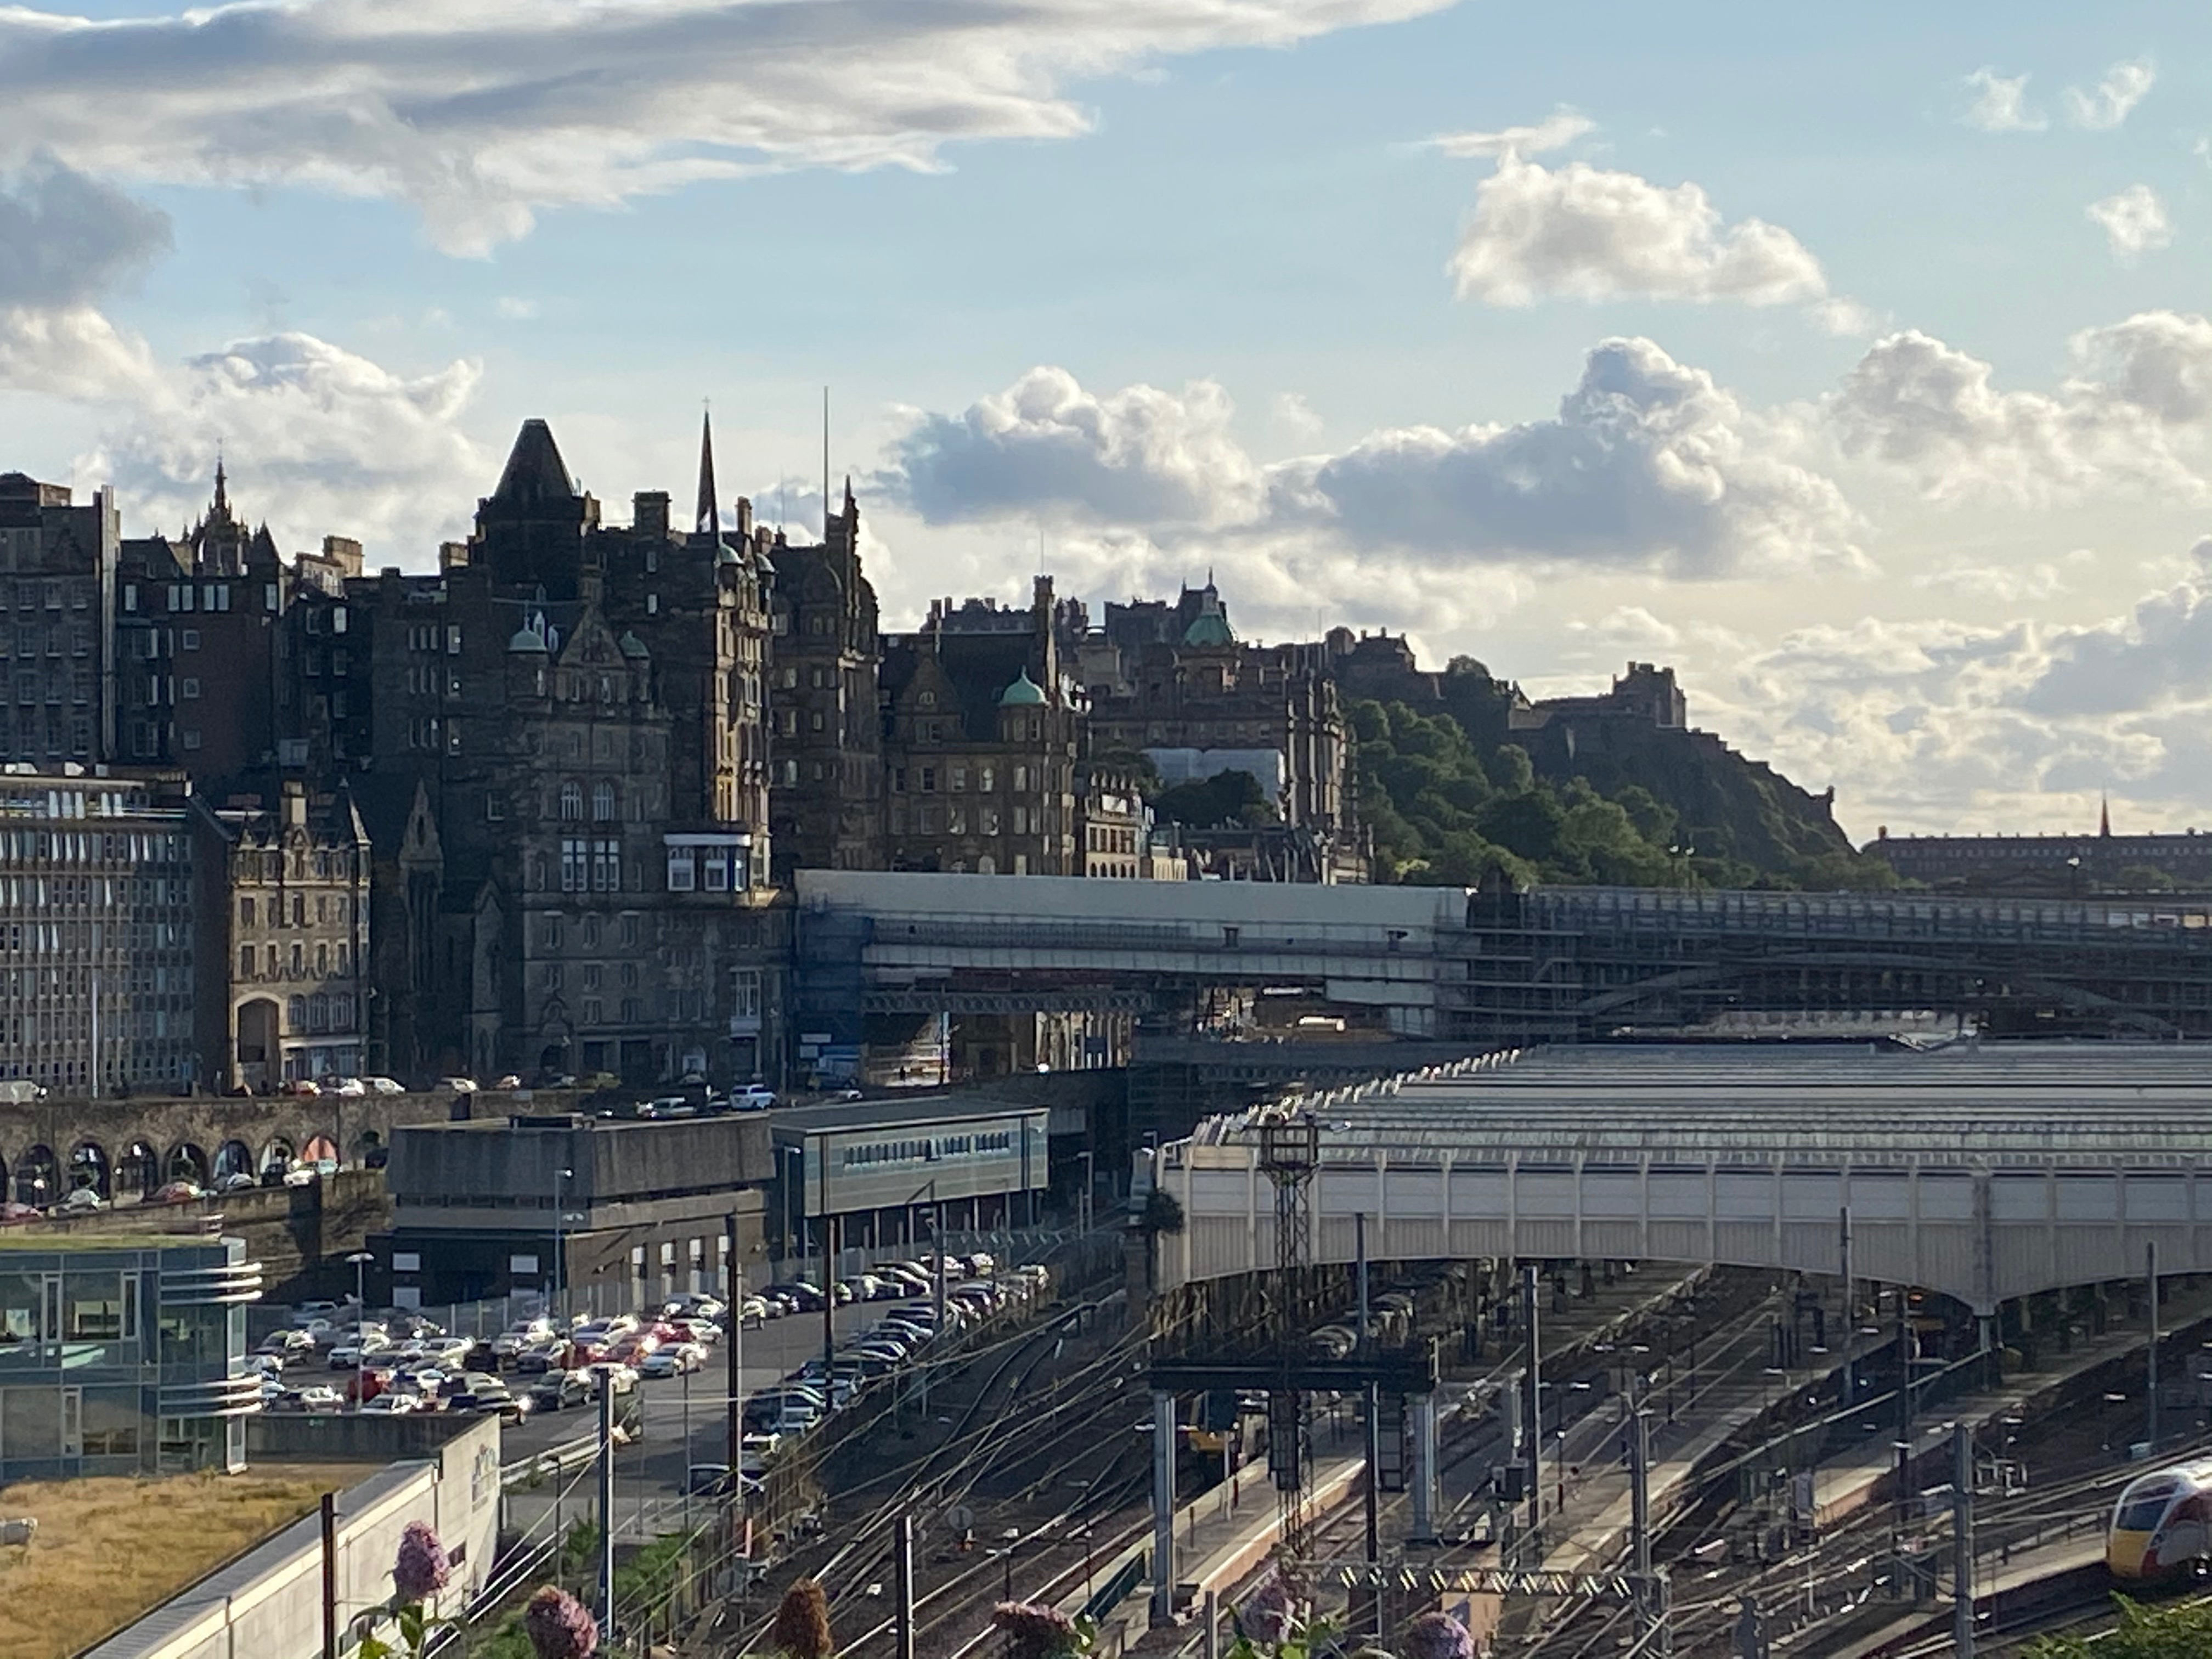
edinburgh, scotland, uk, train station, panoramic view, rails, cloud, sky, building, architecture, cityscape, landscape, morning, landmark, metropolis, waterway, city, metropolitan area, horizon, dusk, bridge, roof, road, urban design, tower, tower block, cumulus, house, hill, reflection, evening, spire, street, stadium, winter, night, skyline, mixed use, panorama, sport venue, tourism, town square, harbor, downtown, bird's eye view, tourist attraction, aerial photography, medieval architecture, government, traffic, castle, steeple, transport, arena, river, freeway